Buddhism in Pakistan

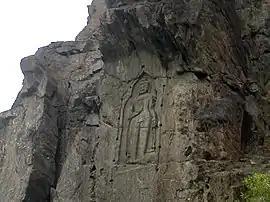
Photograph of Kargah Buddha in Gilgit; "The ancient Stupa – rock carvings of Buddha, everywhere in the region, point to the firm hold of Buddhism for such a long time."

Chinese Buddhist traveller Hiuen Tsang reported many Buddhist temples in coastal regions of Makran, Balochistan. The remains of Buddhist cave city called Godrani caves can still be seen today.